Deus (video game)

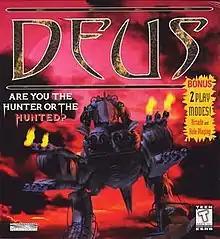
North American cover art

Deus is a 1997 survival simulation game developed by Silmarils and published by ReadySoft. It is the sequel to "Robinson's Requiem".